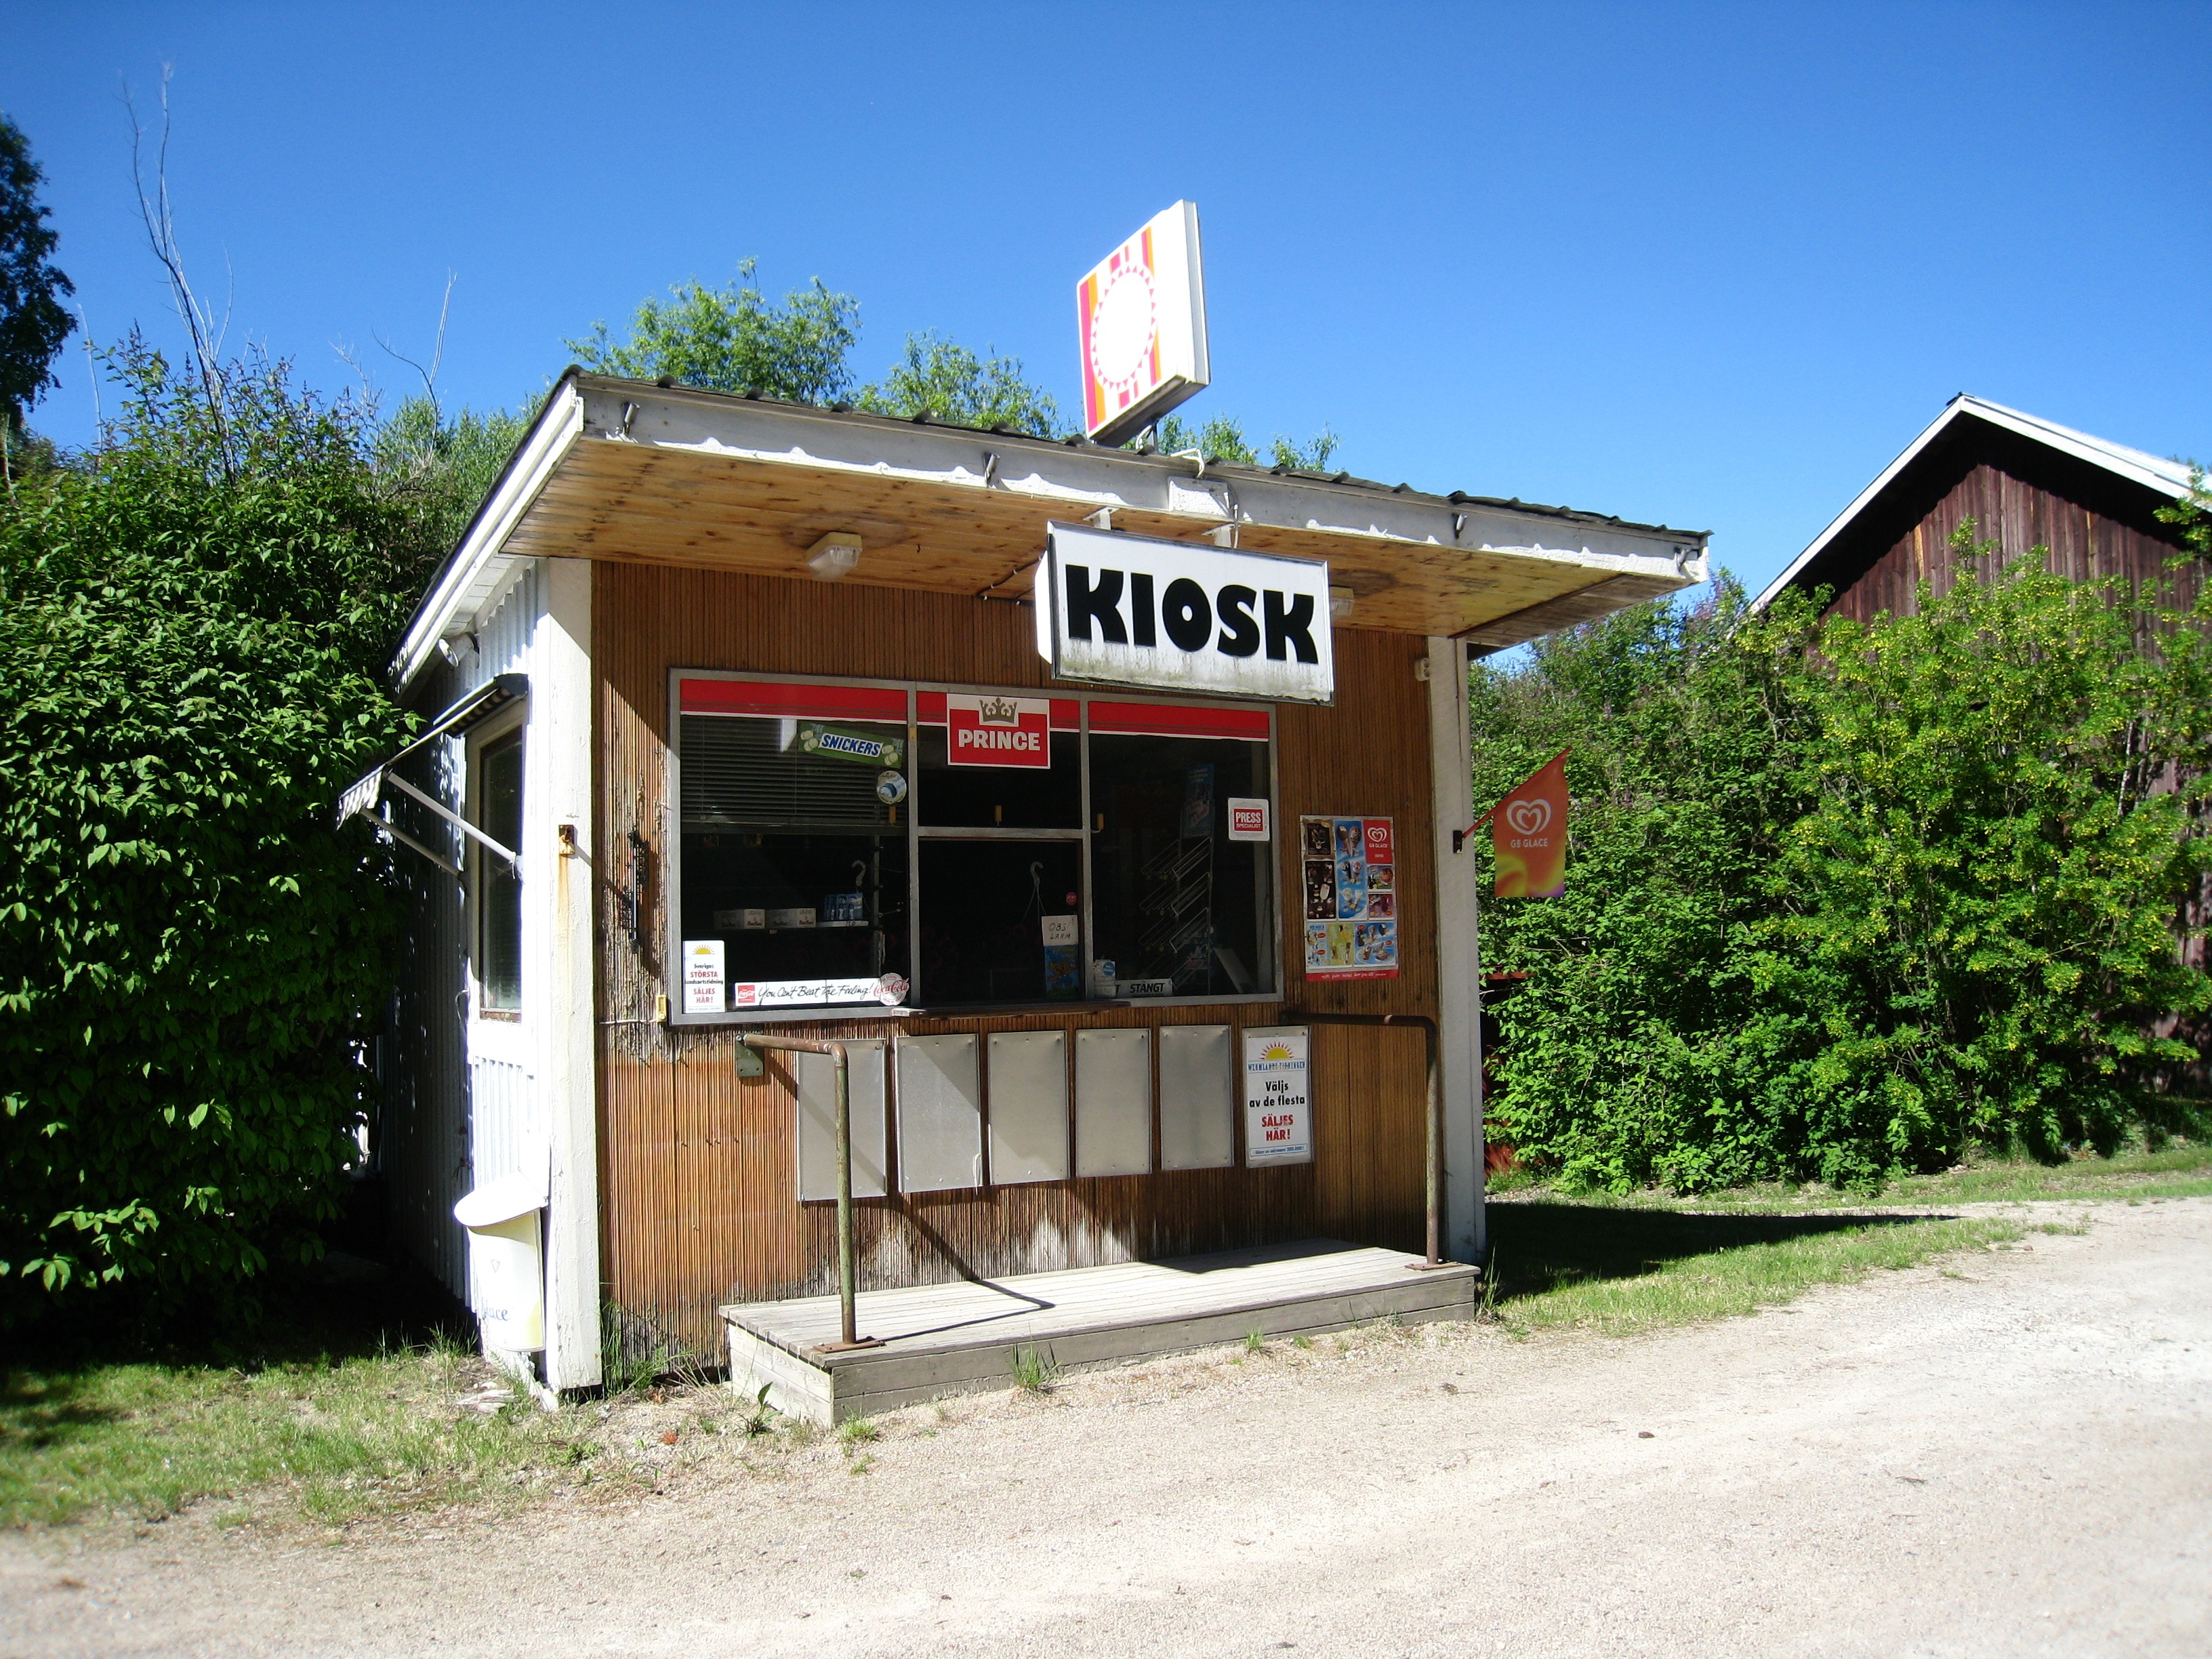
road, house, town, restaurant, old, home, village, green, cottage, property, blue, shrubs, kiosk, neighbourhood, sky blue, real estate, residential area, varmland